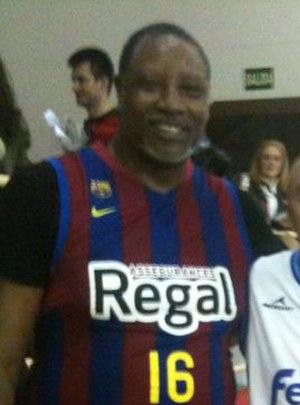
Audie James Norris, né le 18 décembre 1960 à Jackson, est un ancien joueur de basket-ball américain. Il joue au poste de pivot.